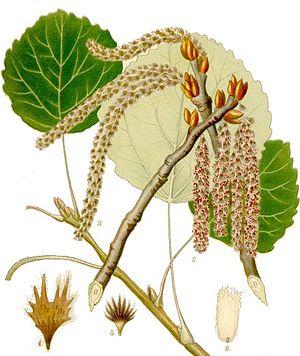
Cette liste de Tracheophyta de Bosnie-Herzégovine, ainsi que d’espèces introduites est un aperçu incomplet d’espèces de mousses, de fougères, de gymnospermes et d’angiospermes citées dans la littérature disponible en langues bosniaque, croate, serbe et serbo-croate. Cet aperçu n’inclue pas des espèces cultivées ni celles occasionnellement introduites.